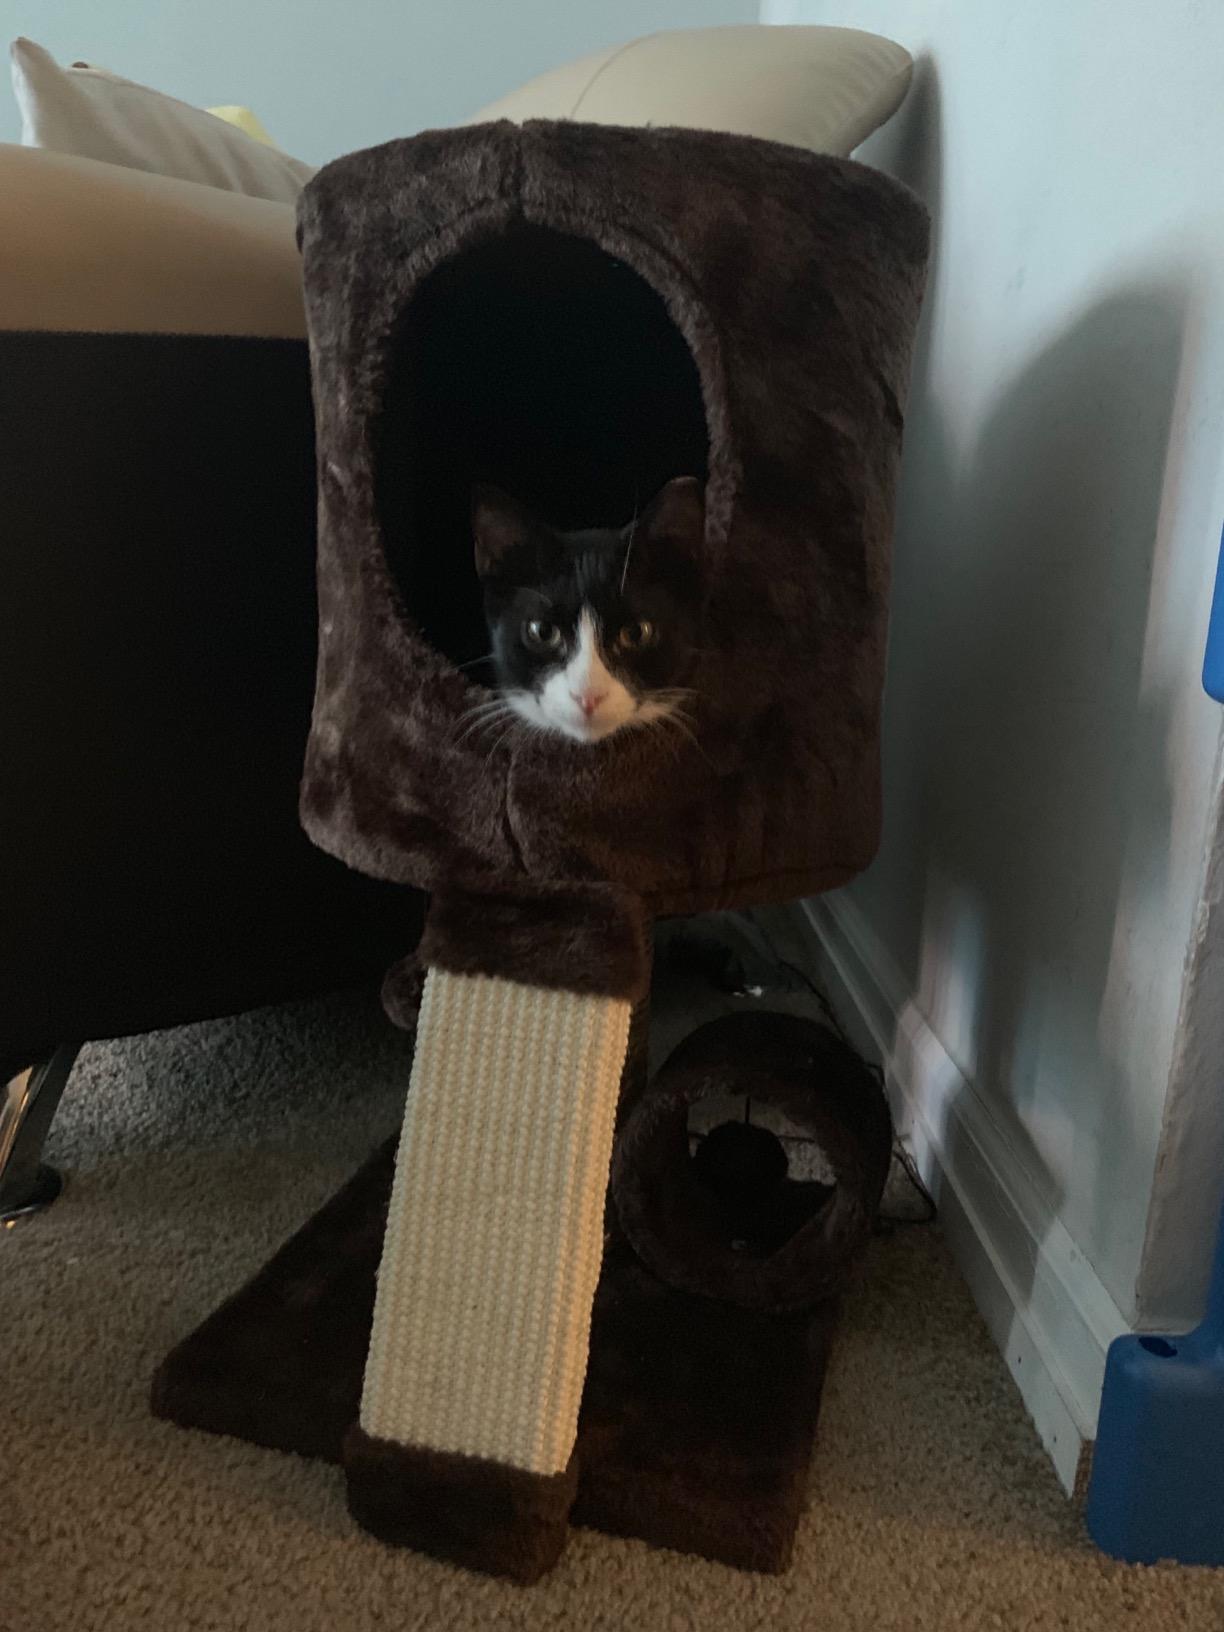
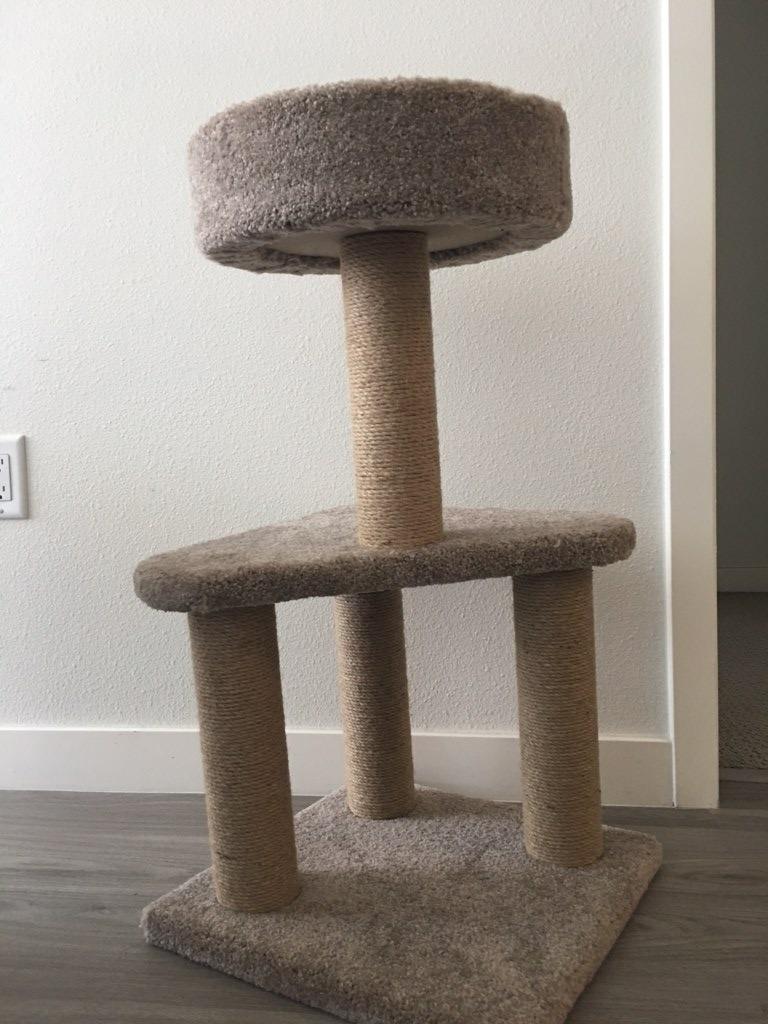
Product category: items_cat tree
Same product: no